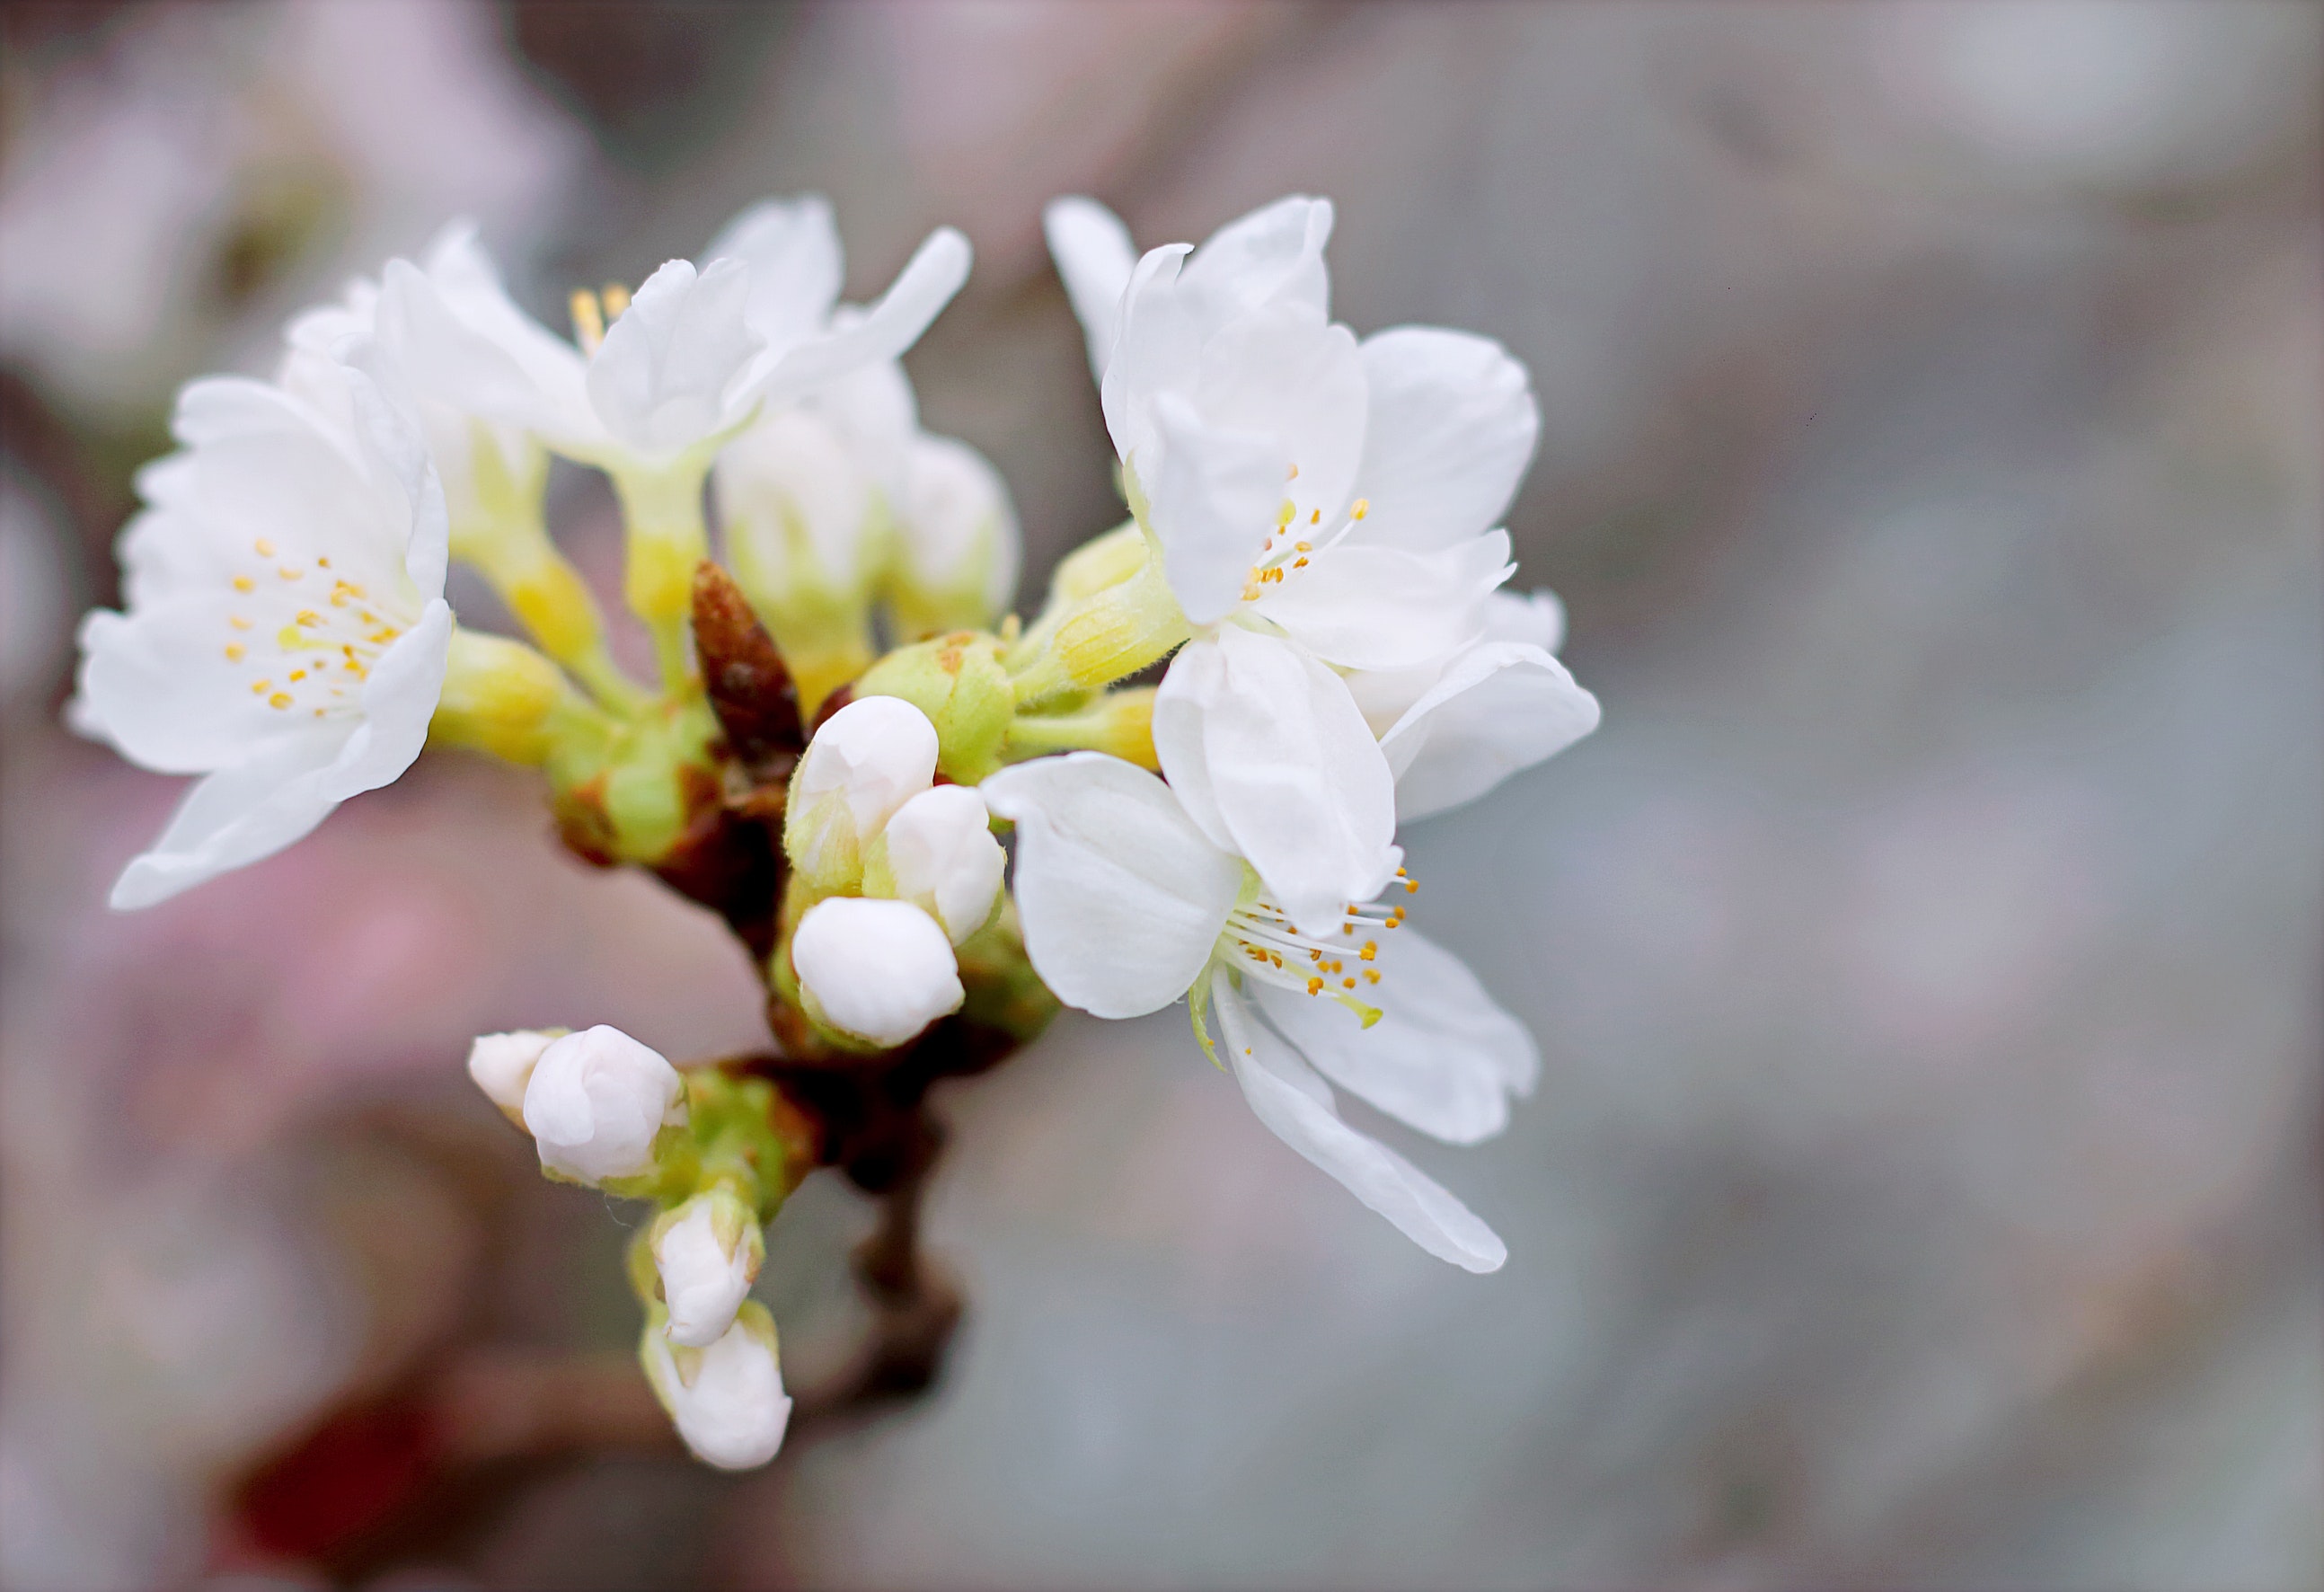
flower, white, spring, blossom, plant, petal, cherry blossom, flowering plant, twig, tree, close up, shadbush, branch, prunus, bud, fire cherry, wildflower, Dogwood family